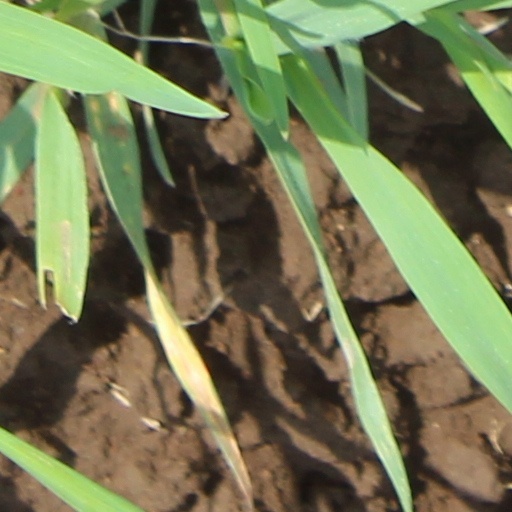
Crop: wheat